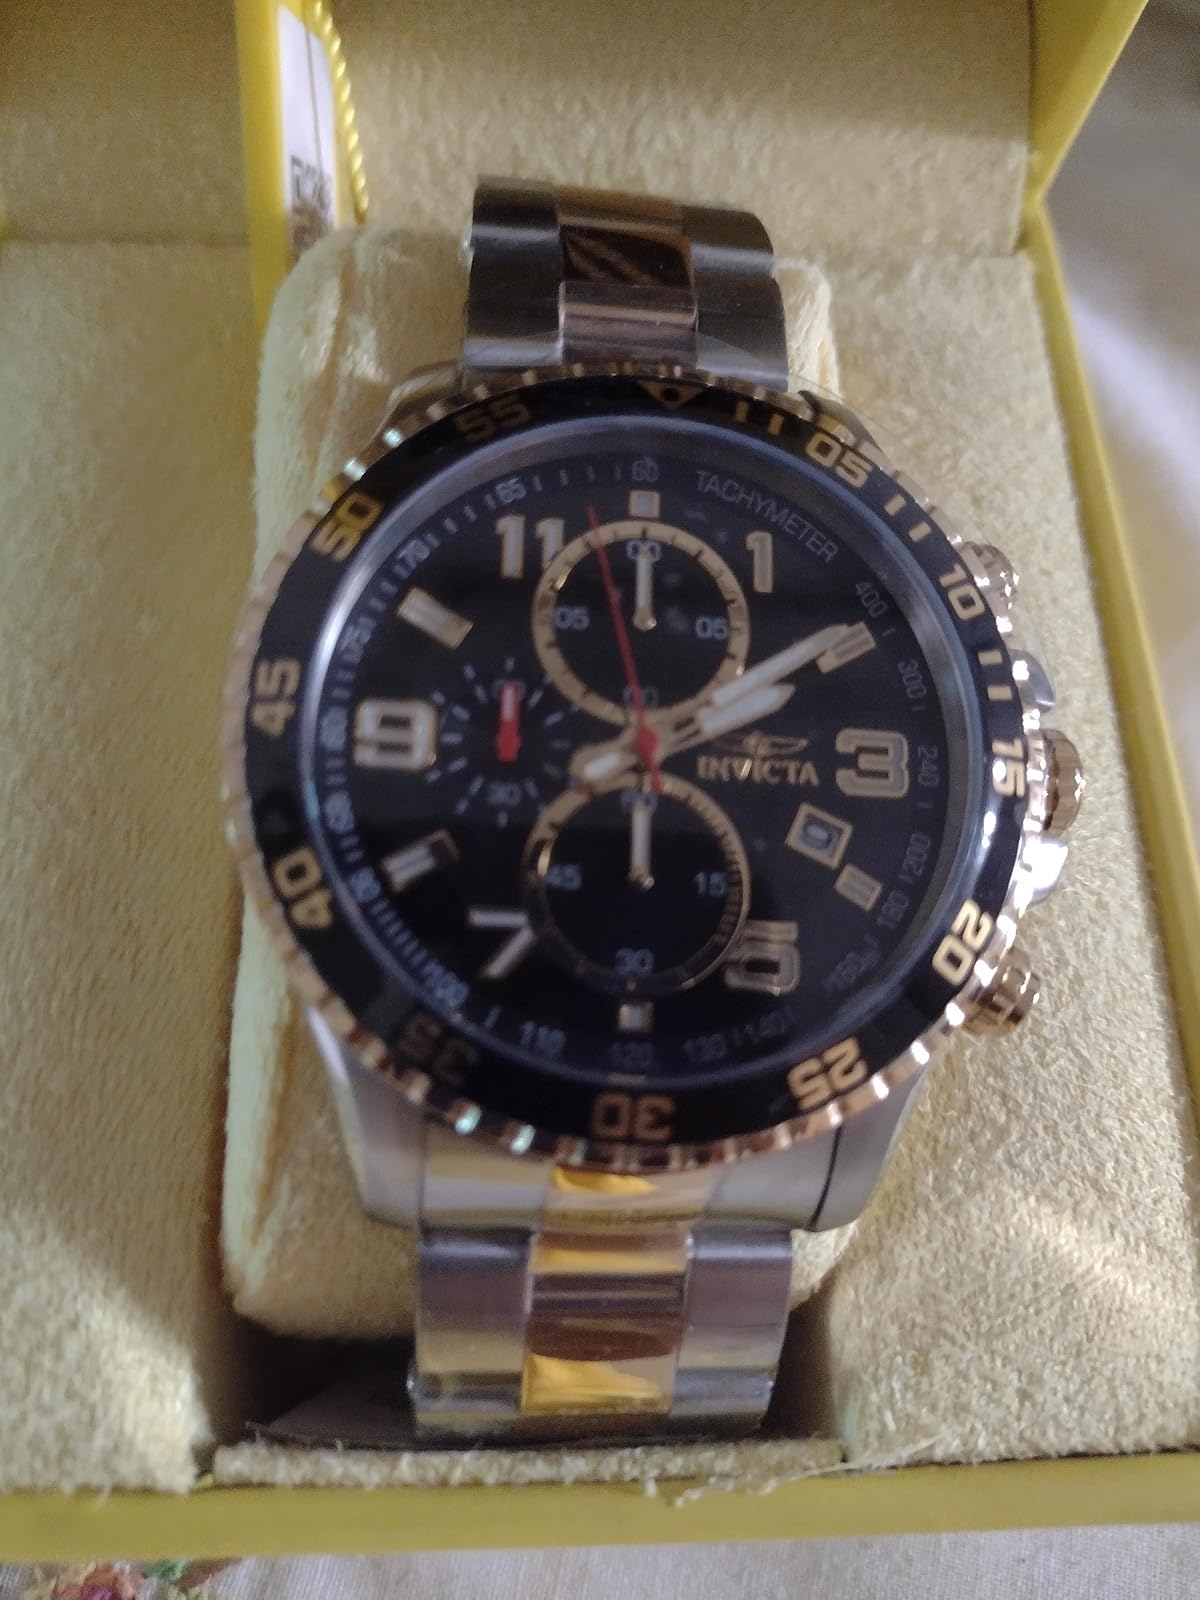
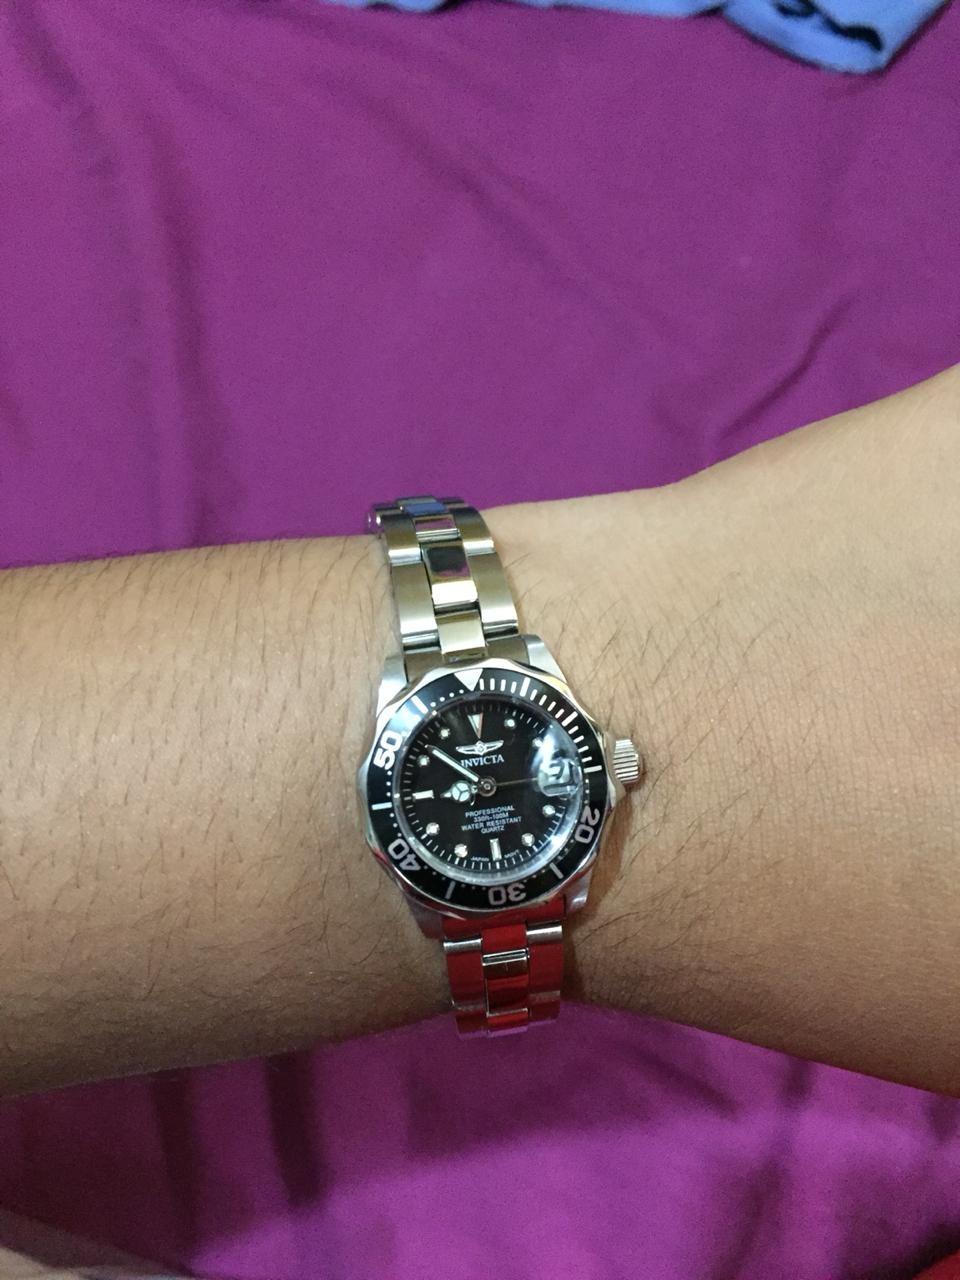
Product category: accessories_watch
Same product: no